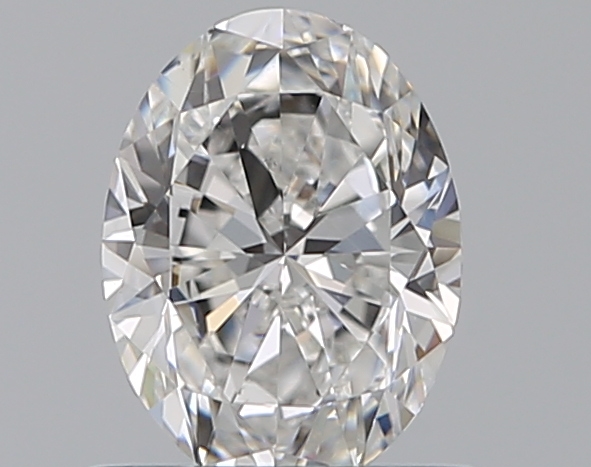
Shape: oval
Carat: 0.7
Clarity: VS2
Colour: E
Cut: EX
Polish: EX
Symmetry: VG
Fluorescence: ST
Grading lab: GIA
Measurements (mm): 6.67 x 4.97 x 3.12